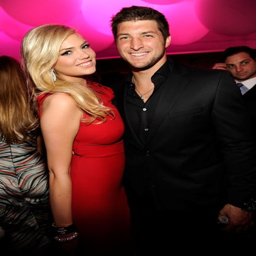
organization leader and model at the party